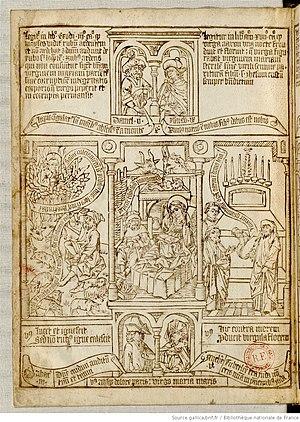
Biblia pauperum f16 de la BnF
La Biblia pauperum est un recueil d'images bibliques commentées, souvent en langue vernaculaire, populaire à la fin du Moyen Âge. Un tel recueil est composé en général de 40 à 50 feuilles. Chaque feuille est structurée de manière semblable ; elle illustre une scène de la vie du Christ tirée du Nouveau Testament, mise en relation avec deux épisodes de l'Ancien Testament. Elle contient de plus les images de quatre prophètes qui commentent la scène par des paroles qui leur sont attachées par des banderoles.